Ahmedabad–Vadodara Expressway

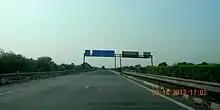
Expressway

The expressway has 2 lanes each side. The expressway opened in 2004. It has two exit loops at Nadiad / Kheda and Anand. In 2009, the National Highways Authority of India announced plans to upgrade the expressway to six lanes. Two-wheeler vehicles of all kinds are forbidden on the expressway. The expressway is fenced to prevent the entry of two wheelers and cattle, along with several underpasses and overbridges to allow vehicles to cross over.